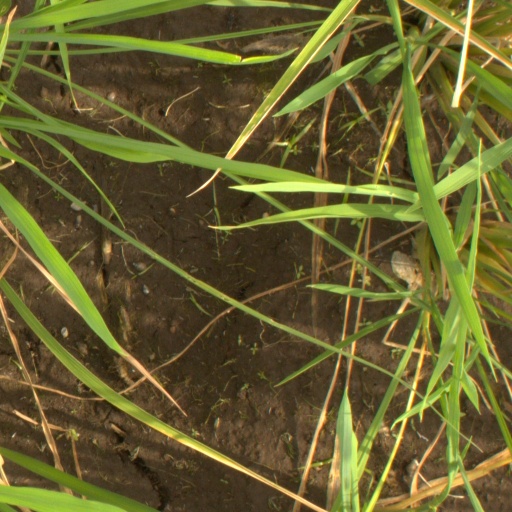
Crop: rice